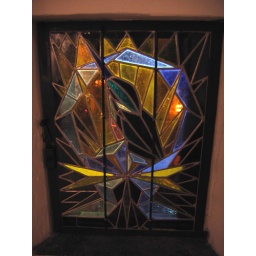
A window in the tower at Charles Bridge.